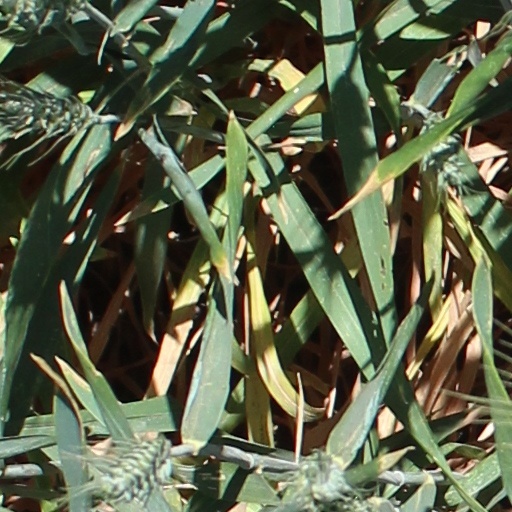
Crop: wheat